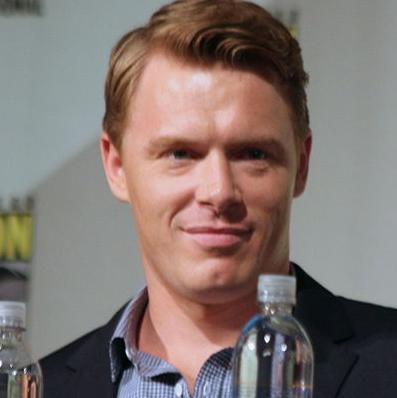
Age: 33